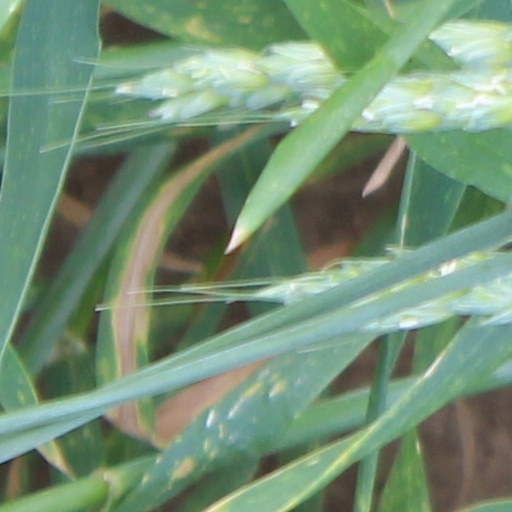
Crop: wheat